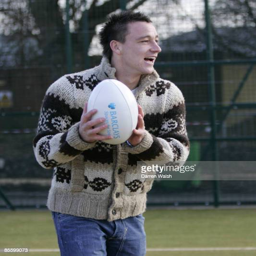
footballer is pictured at the official opening